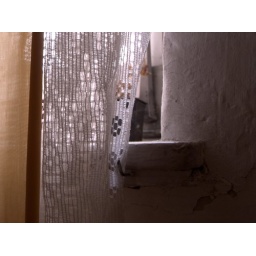
window in an old house